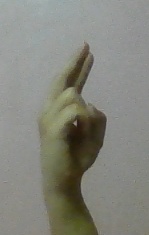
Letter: zay